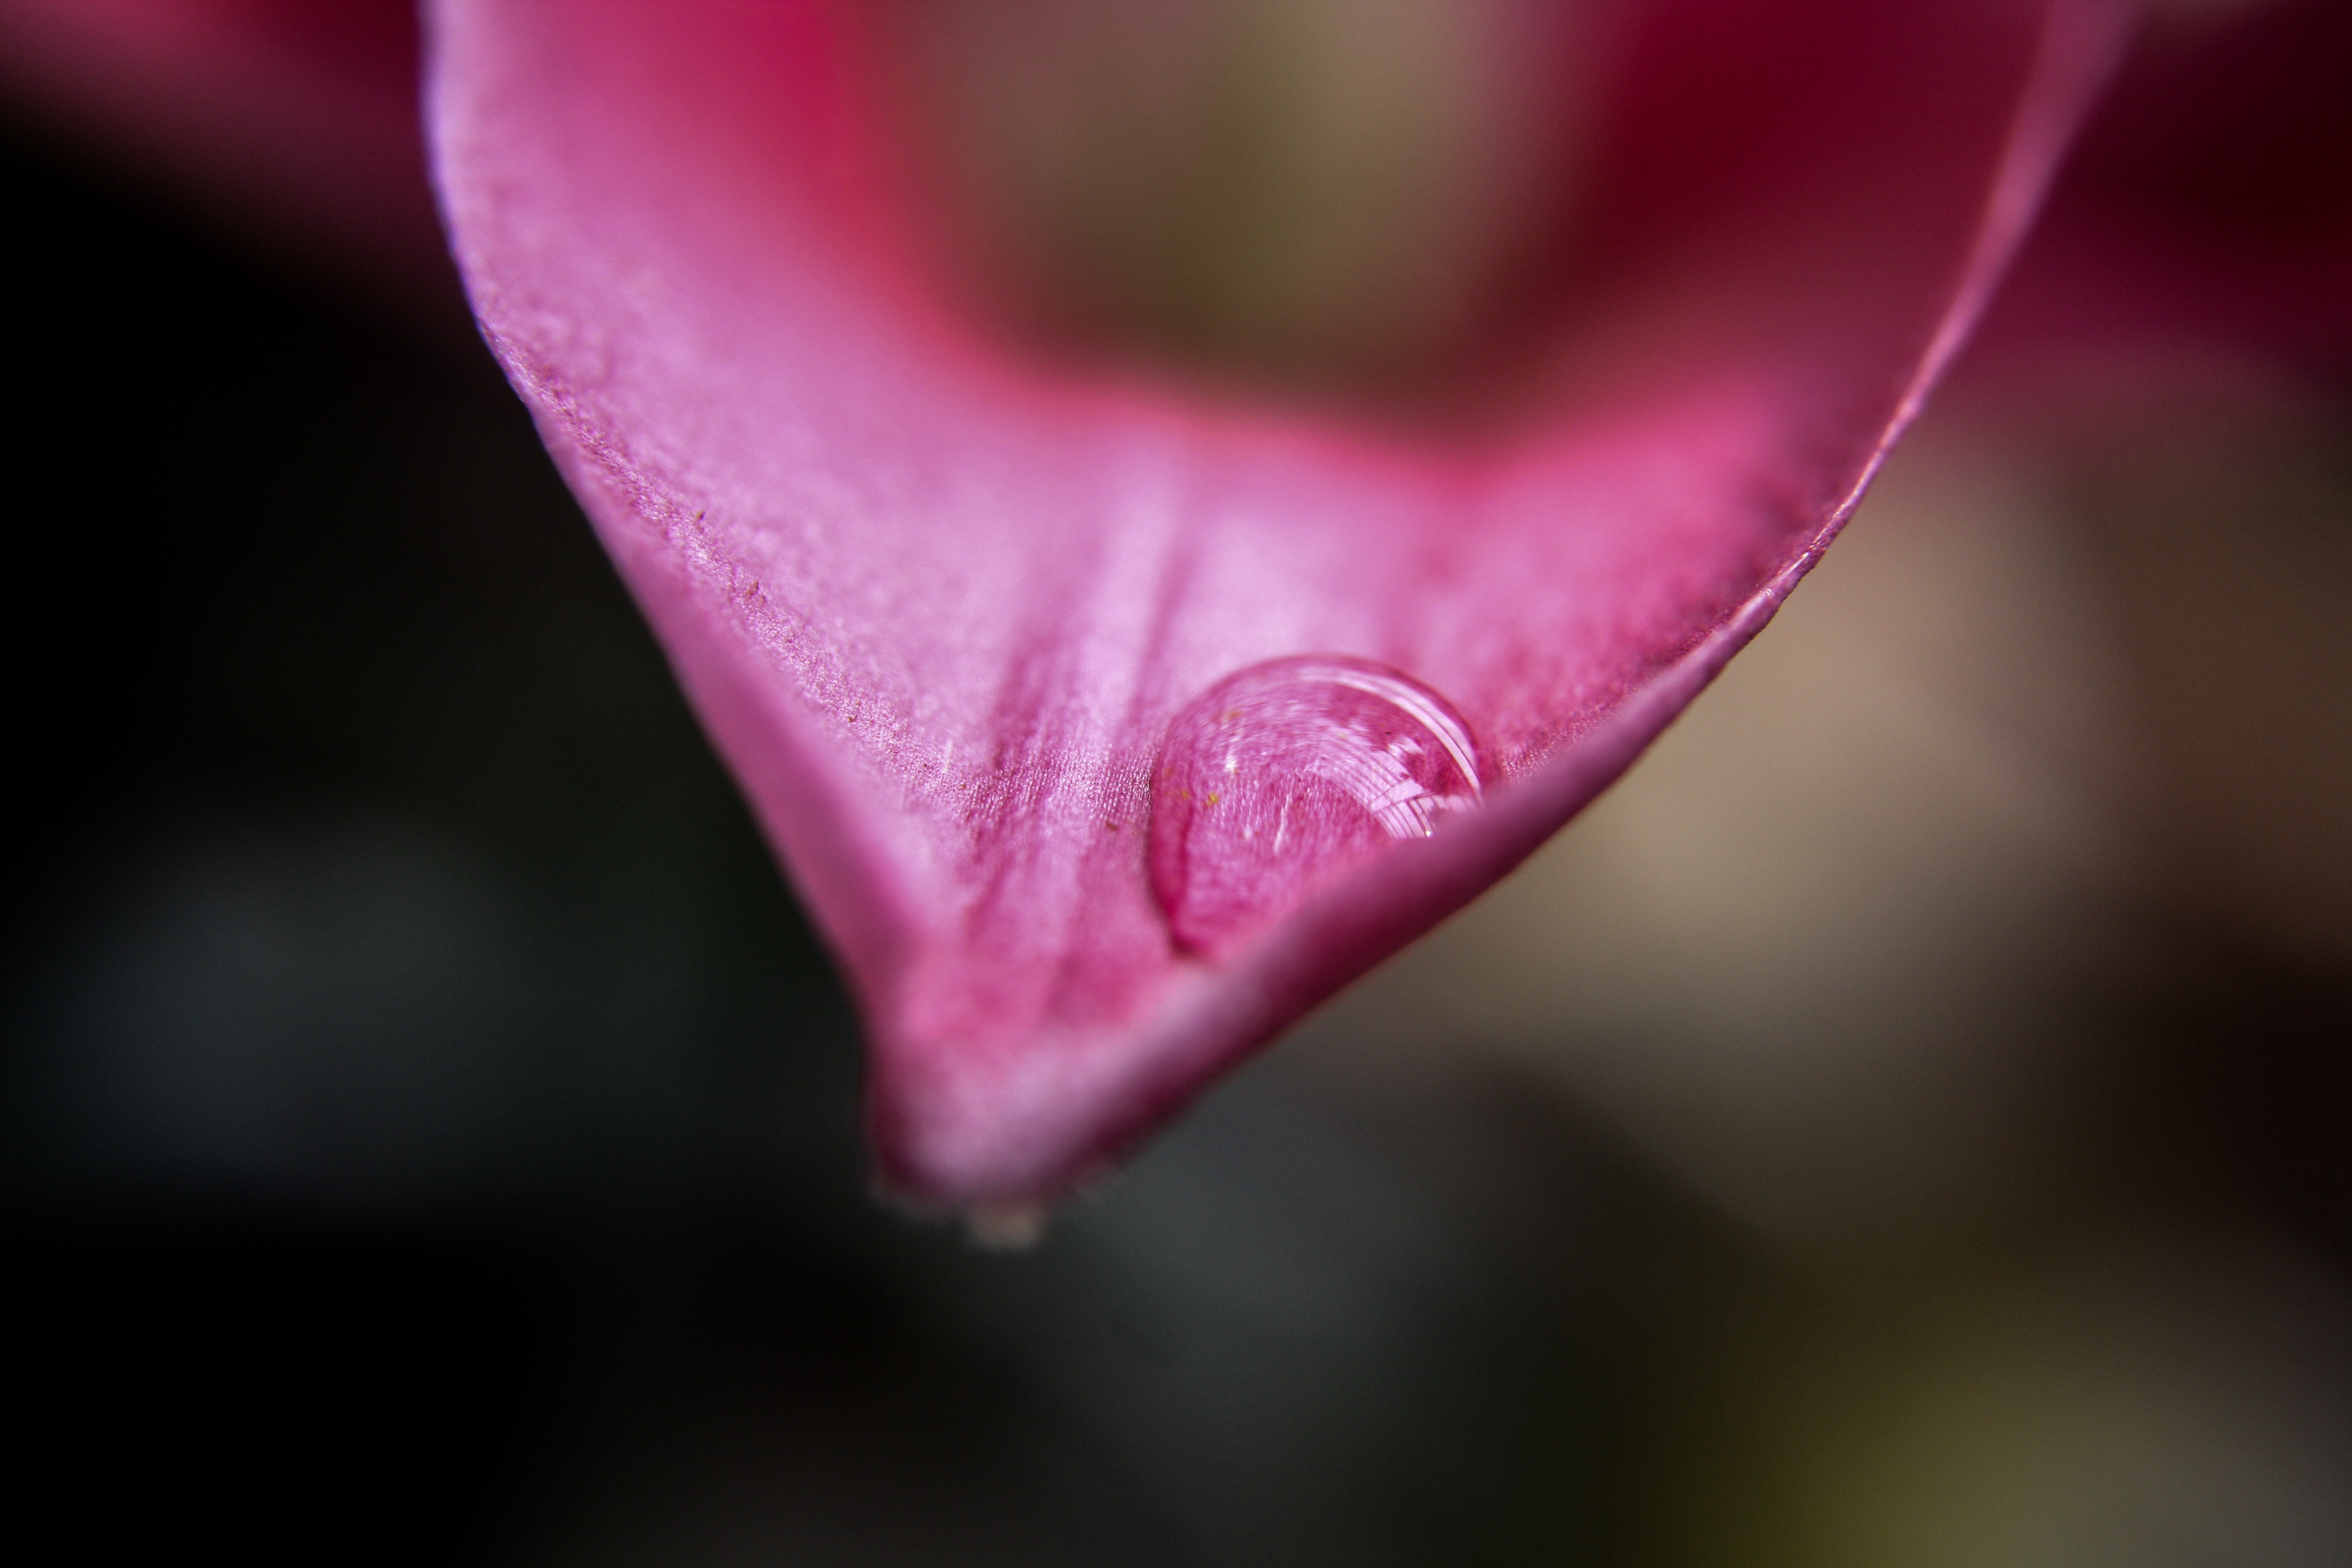
pink, water, petal, red, close up, flower, macro photography, plant, botany, magenta, lip, photography, moisture, rose, garden roses, drop, dew, Colorfulness, anthurium, herbaceous plant, plant stem